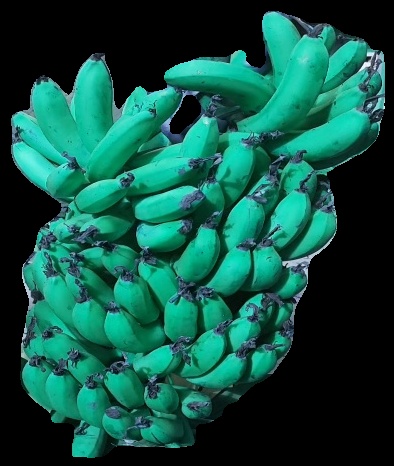
Variety: pachbale
Grade: grade3